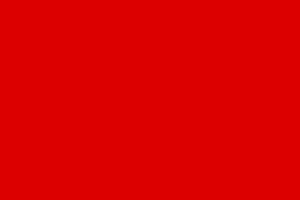
Redwashing, lavage rouge ou lavage de l’image rouge est une forme de propagande qui utilise les discours de gauche de manière trompeuse pour promouvoir la perception qu’une organisation, une entreprise, ou une personne est engagée dans l’égalité sociale.